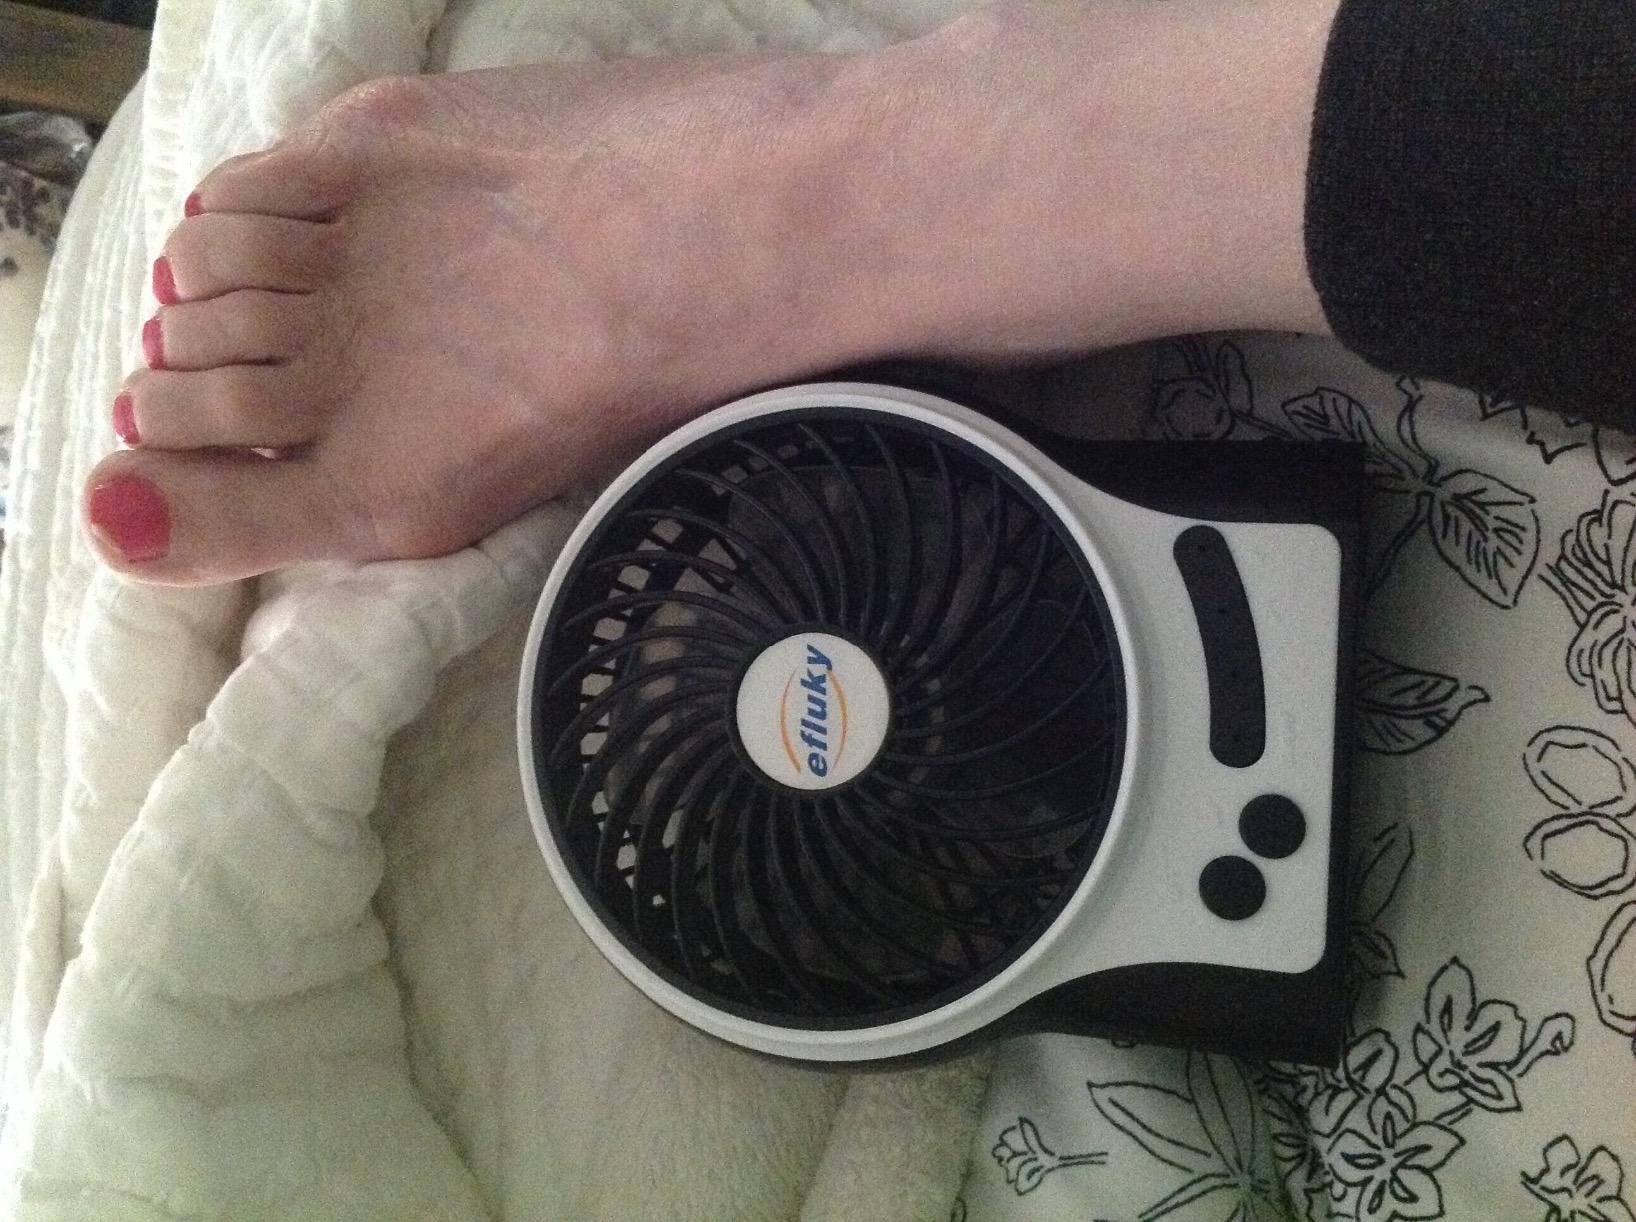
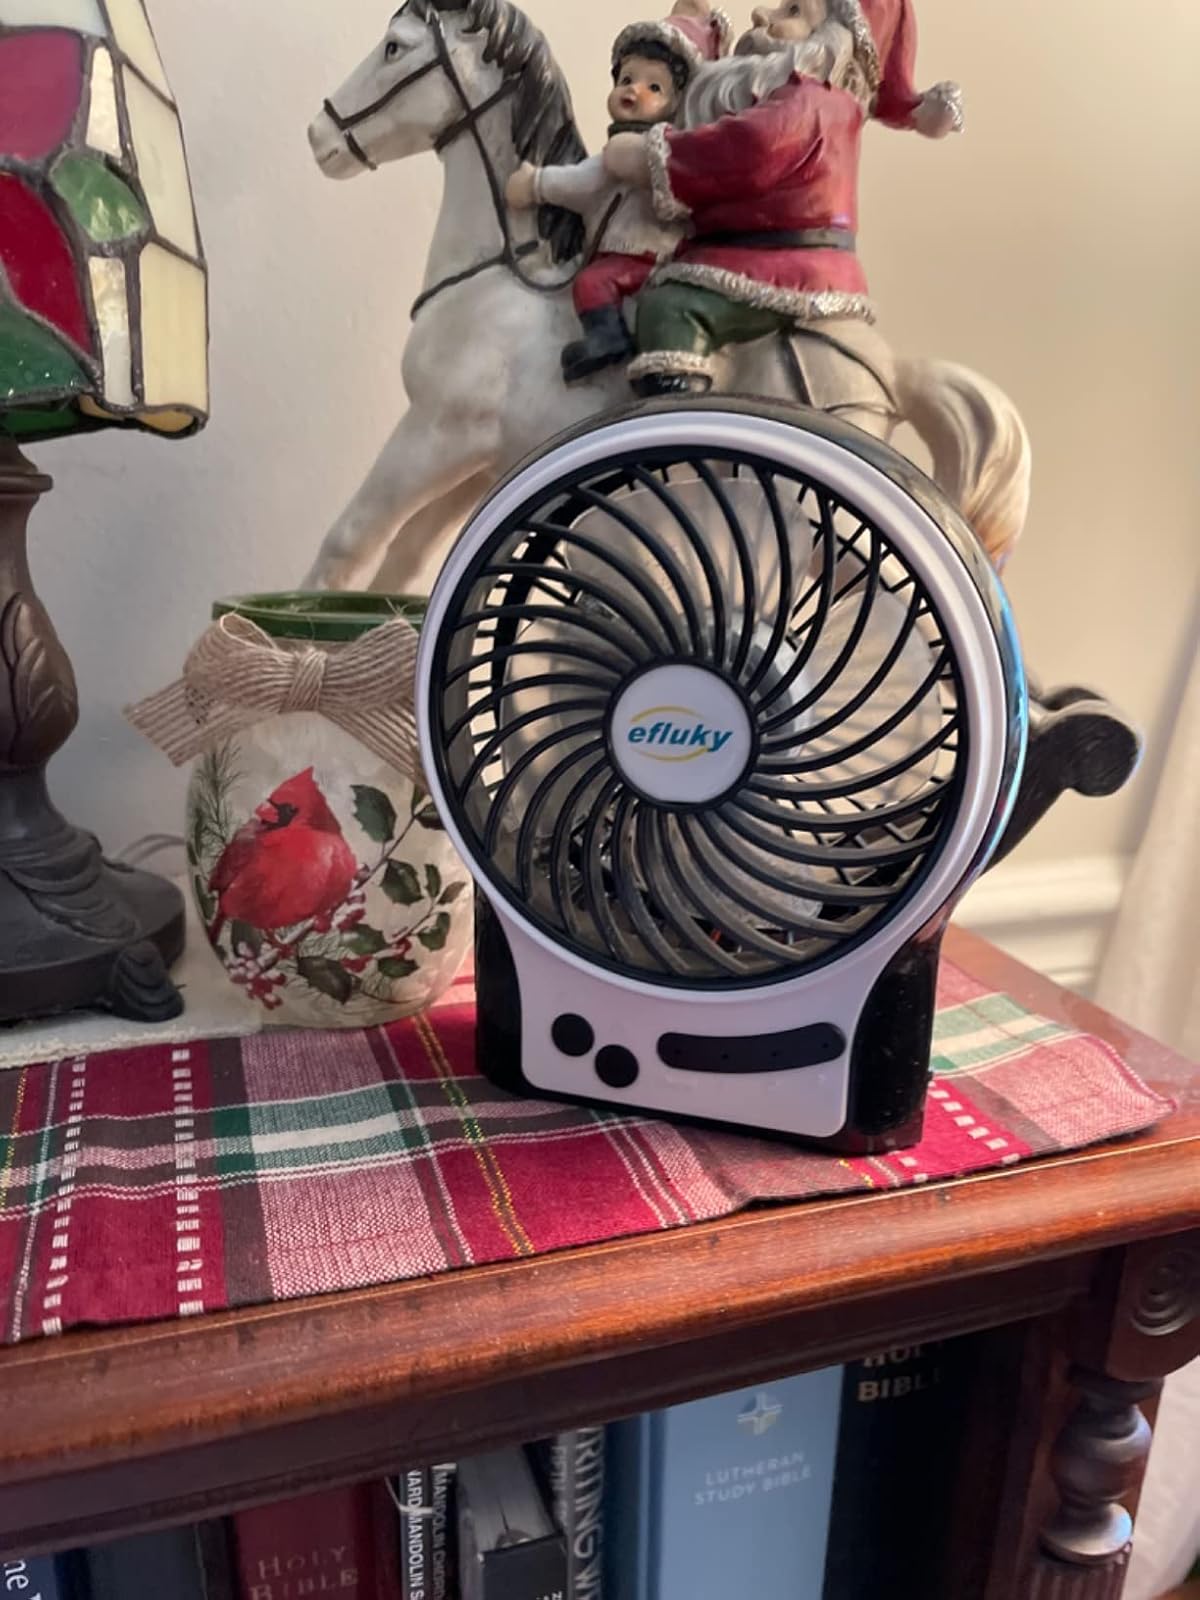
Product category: fan
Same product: yes